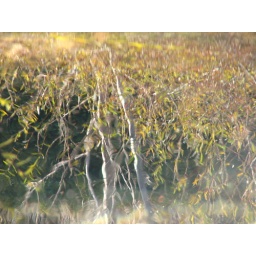
i really liked the way the trees looked in the water